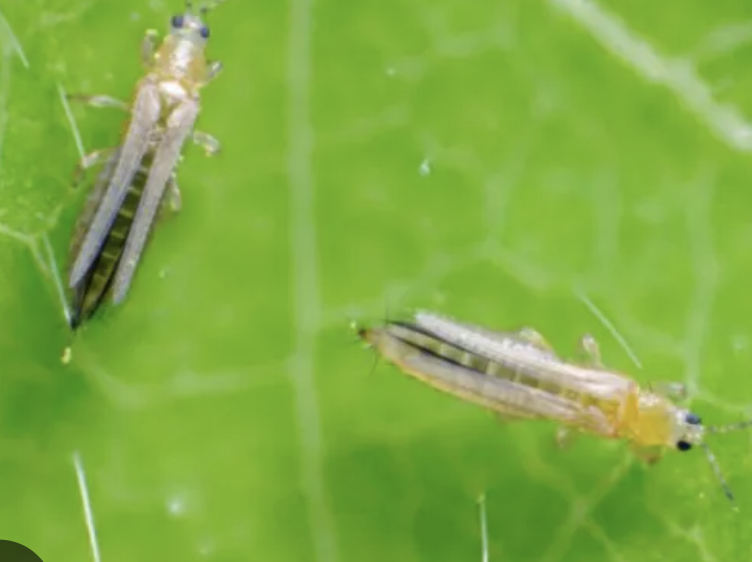
Label: thrips_disease